Volodymyr Bezsonov

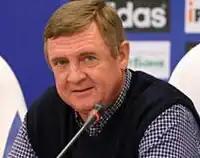
Bezsonov in 2010

Volodymyr Vasylyovych Bezsonov (also spelled Vladimir Vasilijević Bessonov from , born 5 March 1958) is a Ukrainian football manager and former player who played for the former Soviet Union national team. The most recent team he was managing was FC Dnipro in the Ukrainian Premier League.